Ōtori Tanigorō

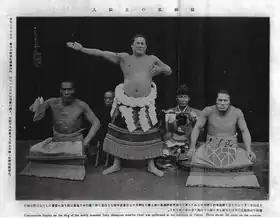
New yokozuna, Ōtori, performing his yokozuna dohyō-iri for the first time (1915).

Ōtori was known for his speedy and flamboyant modern sumo, frequently using techniques such as "kakenage" or "katasukashi". He became popular for his distinctive style and brilliant moves amid the strict and old-fashioned top rankers of the time. His techniques earned him the nickname of "Ōtori no kenken" (鳳のケンケン), "hopping Ōtori". His style was however regarded as unacceptable by some, as "yokozuna" Hitachiyama, sumo's top performer of the time, style was regarded as both traditional and efficient.